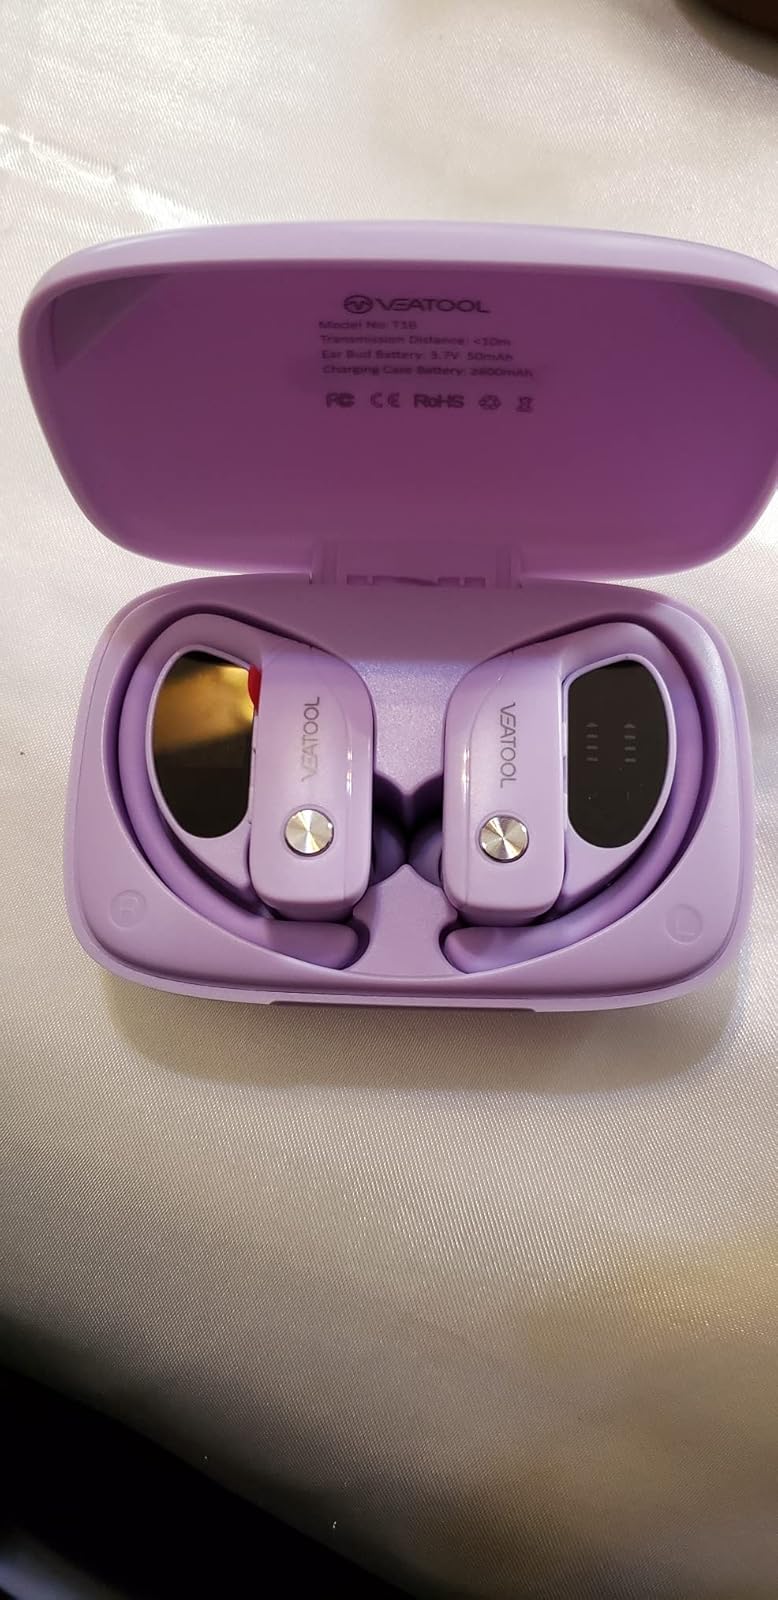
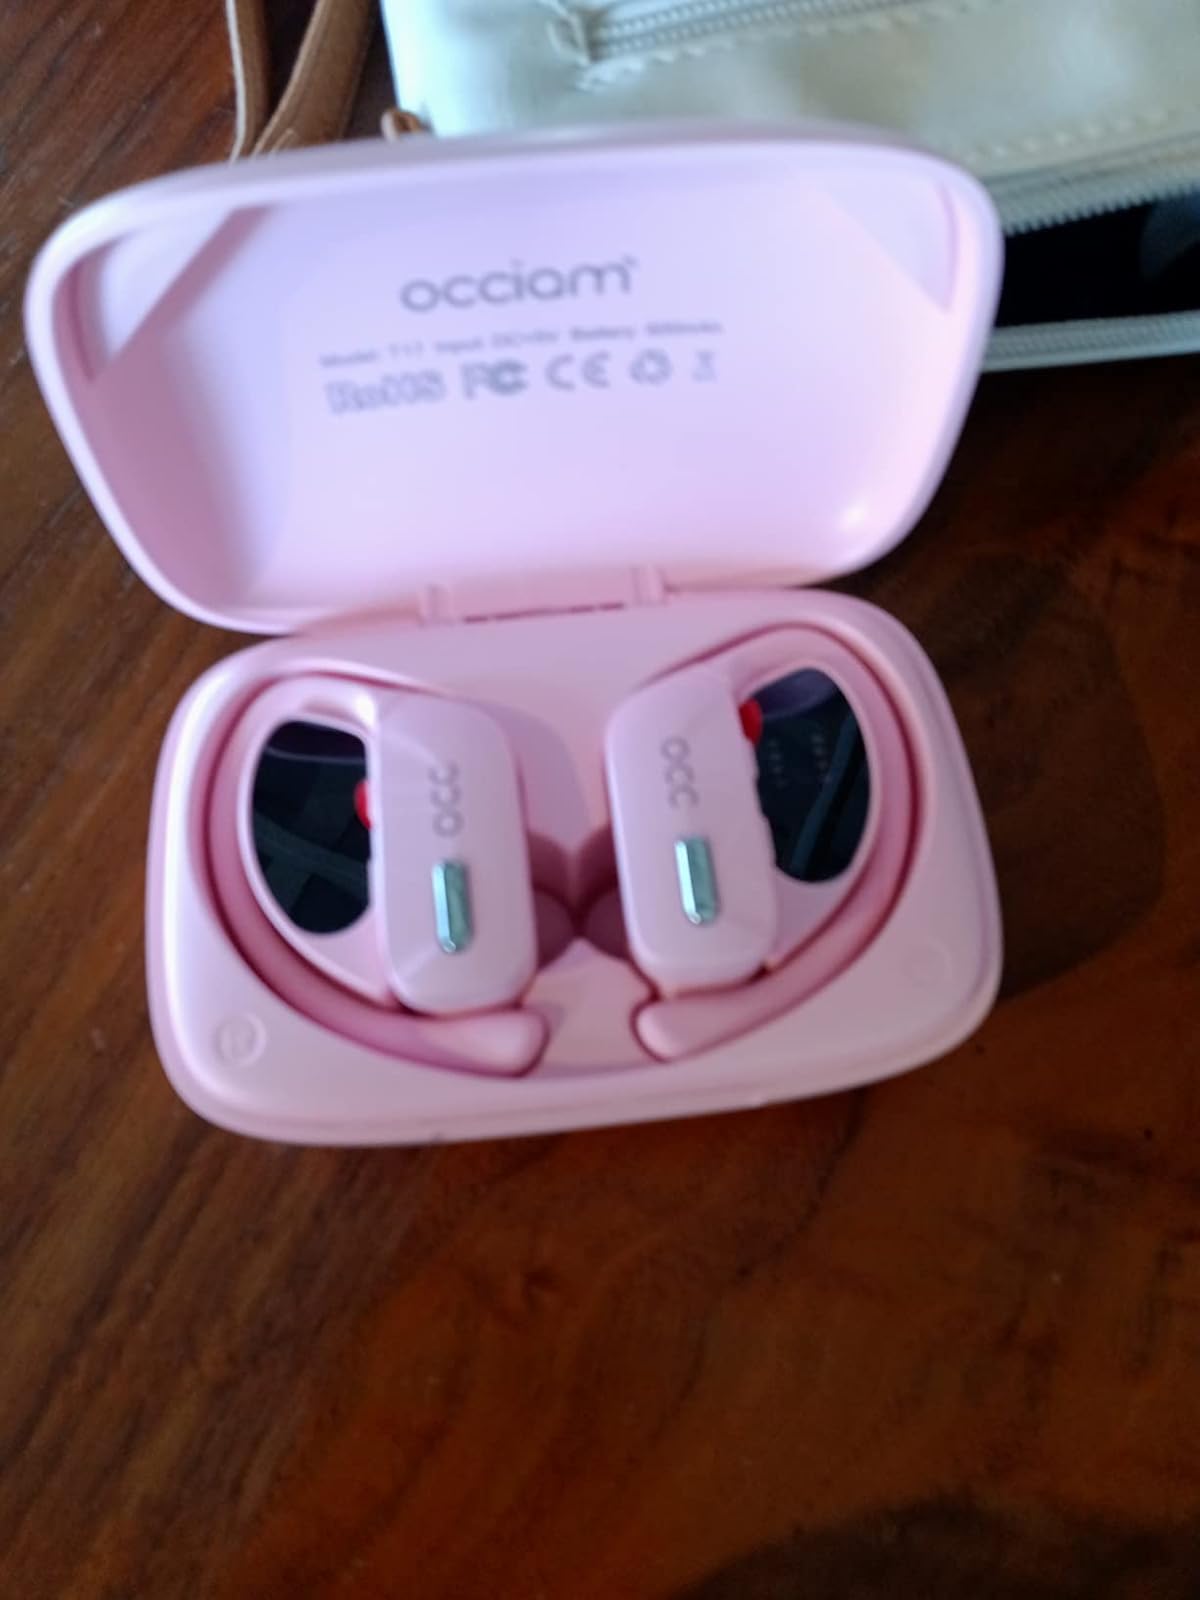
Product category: earbuds
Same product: no